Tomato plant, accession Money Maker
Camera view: horizontal (90 deg, fisheye); turntable rotation: 150 degrees
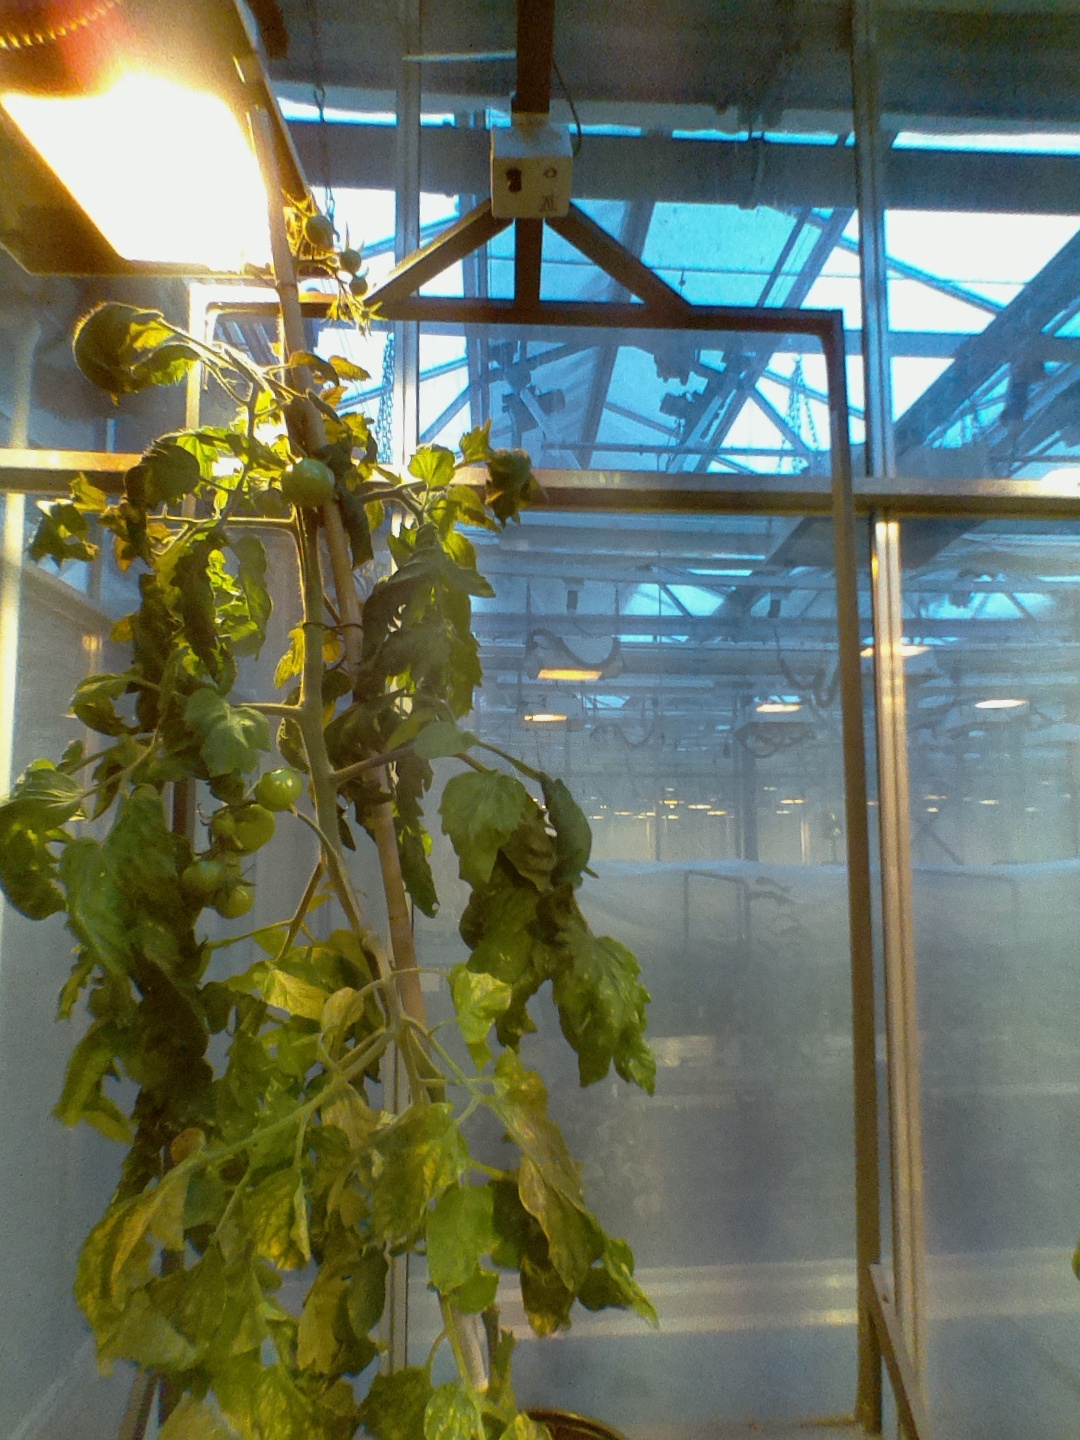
BBCH growth stage 73: 30%-40% of final fruit size